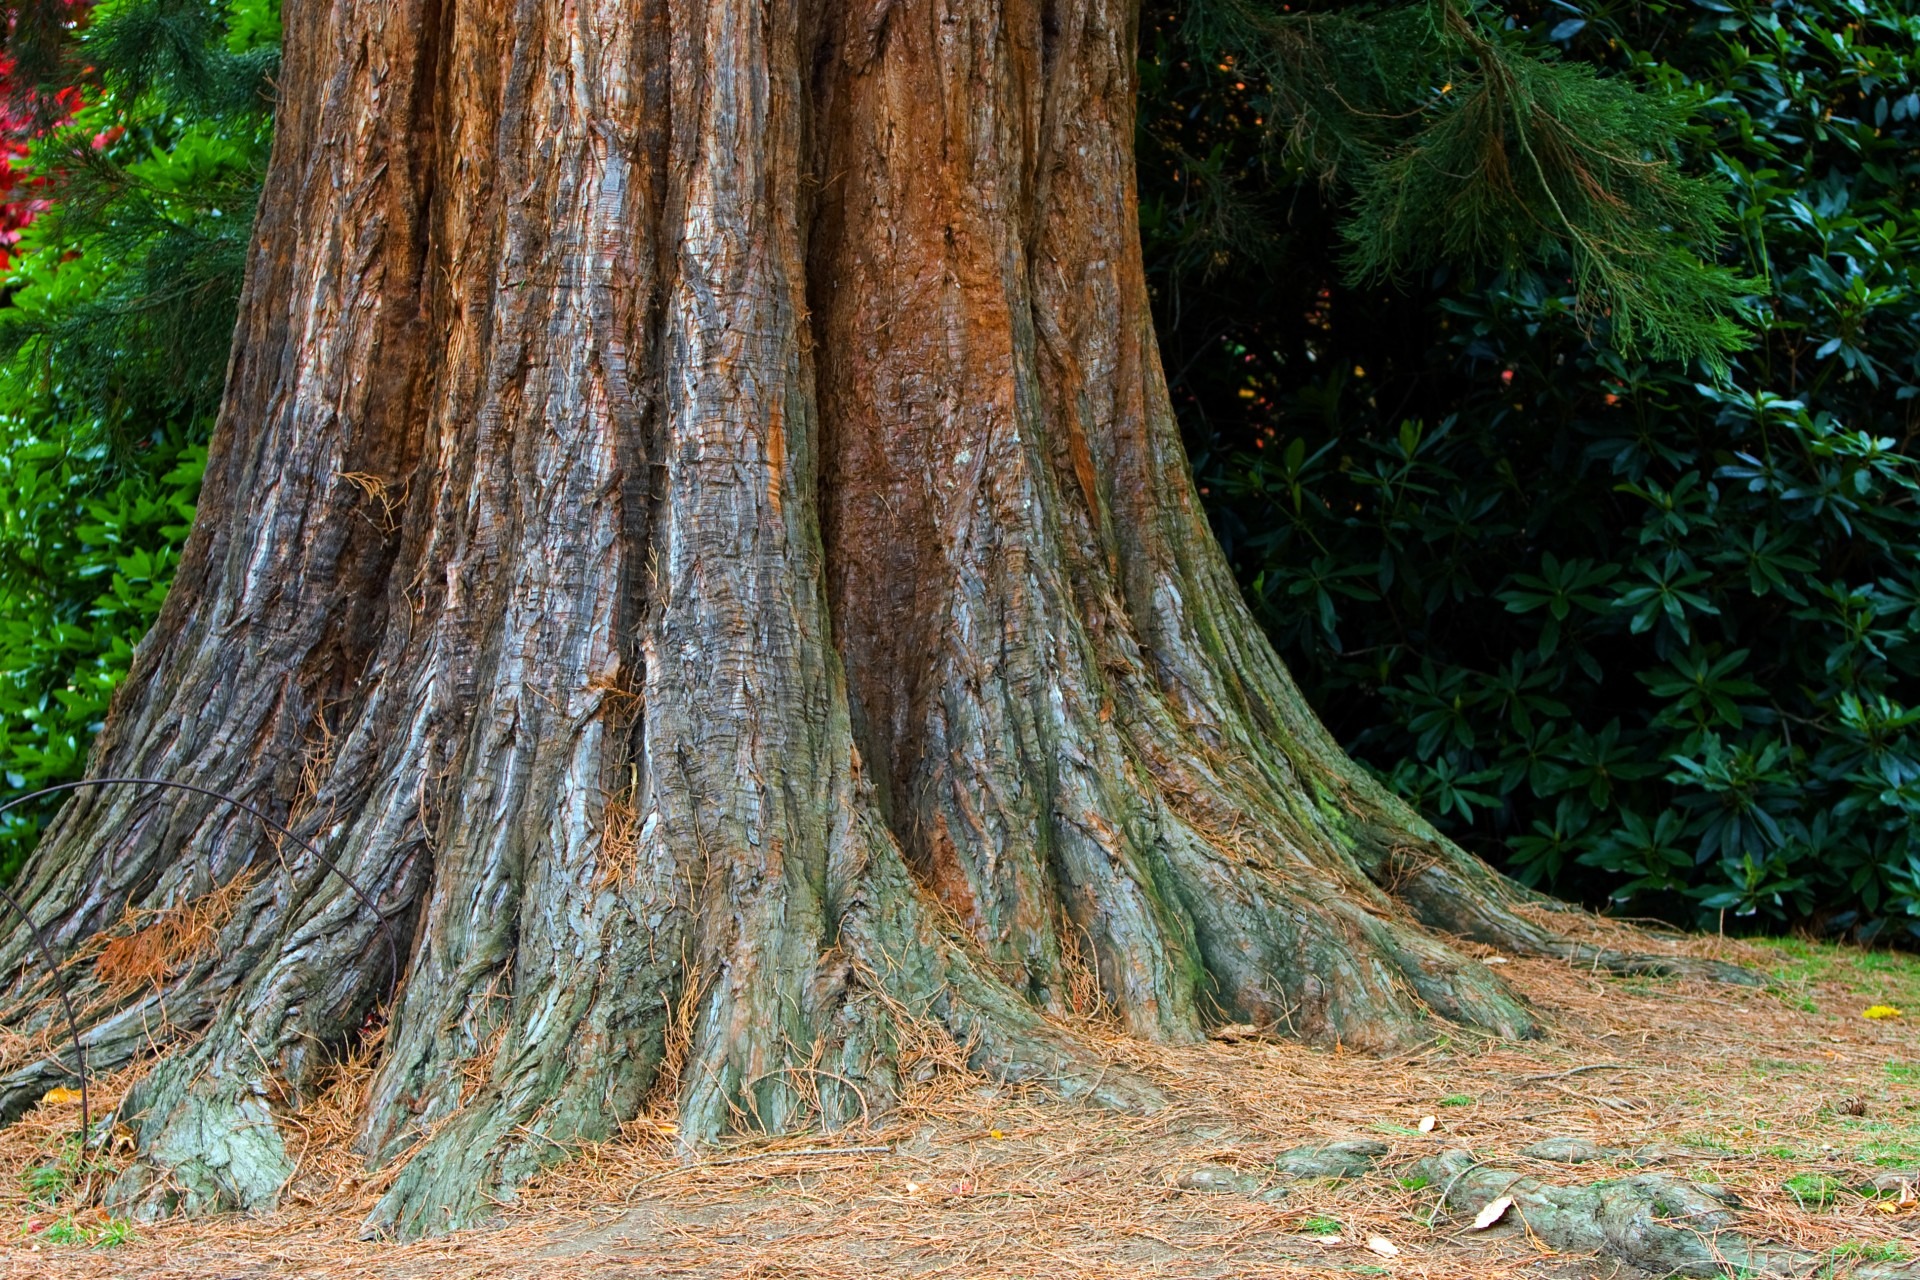
tree, nature, forest, branch, plant, wood, texture, leaf, trunk, bark, autumn, close up, spruce, deciduous, big, grove, large, woodland, habitat, larch, ecosystem, old growth forest, natural environment, plant stem, woody plant, temperate broadleaf and mixed forest, temperate coniferous forest, land plant